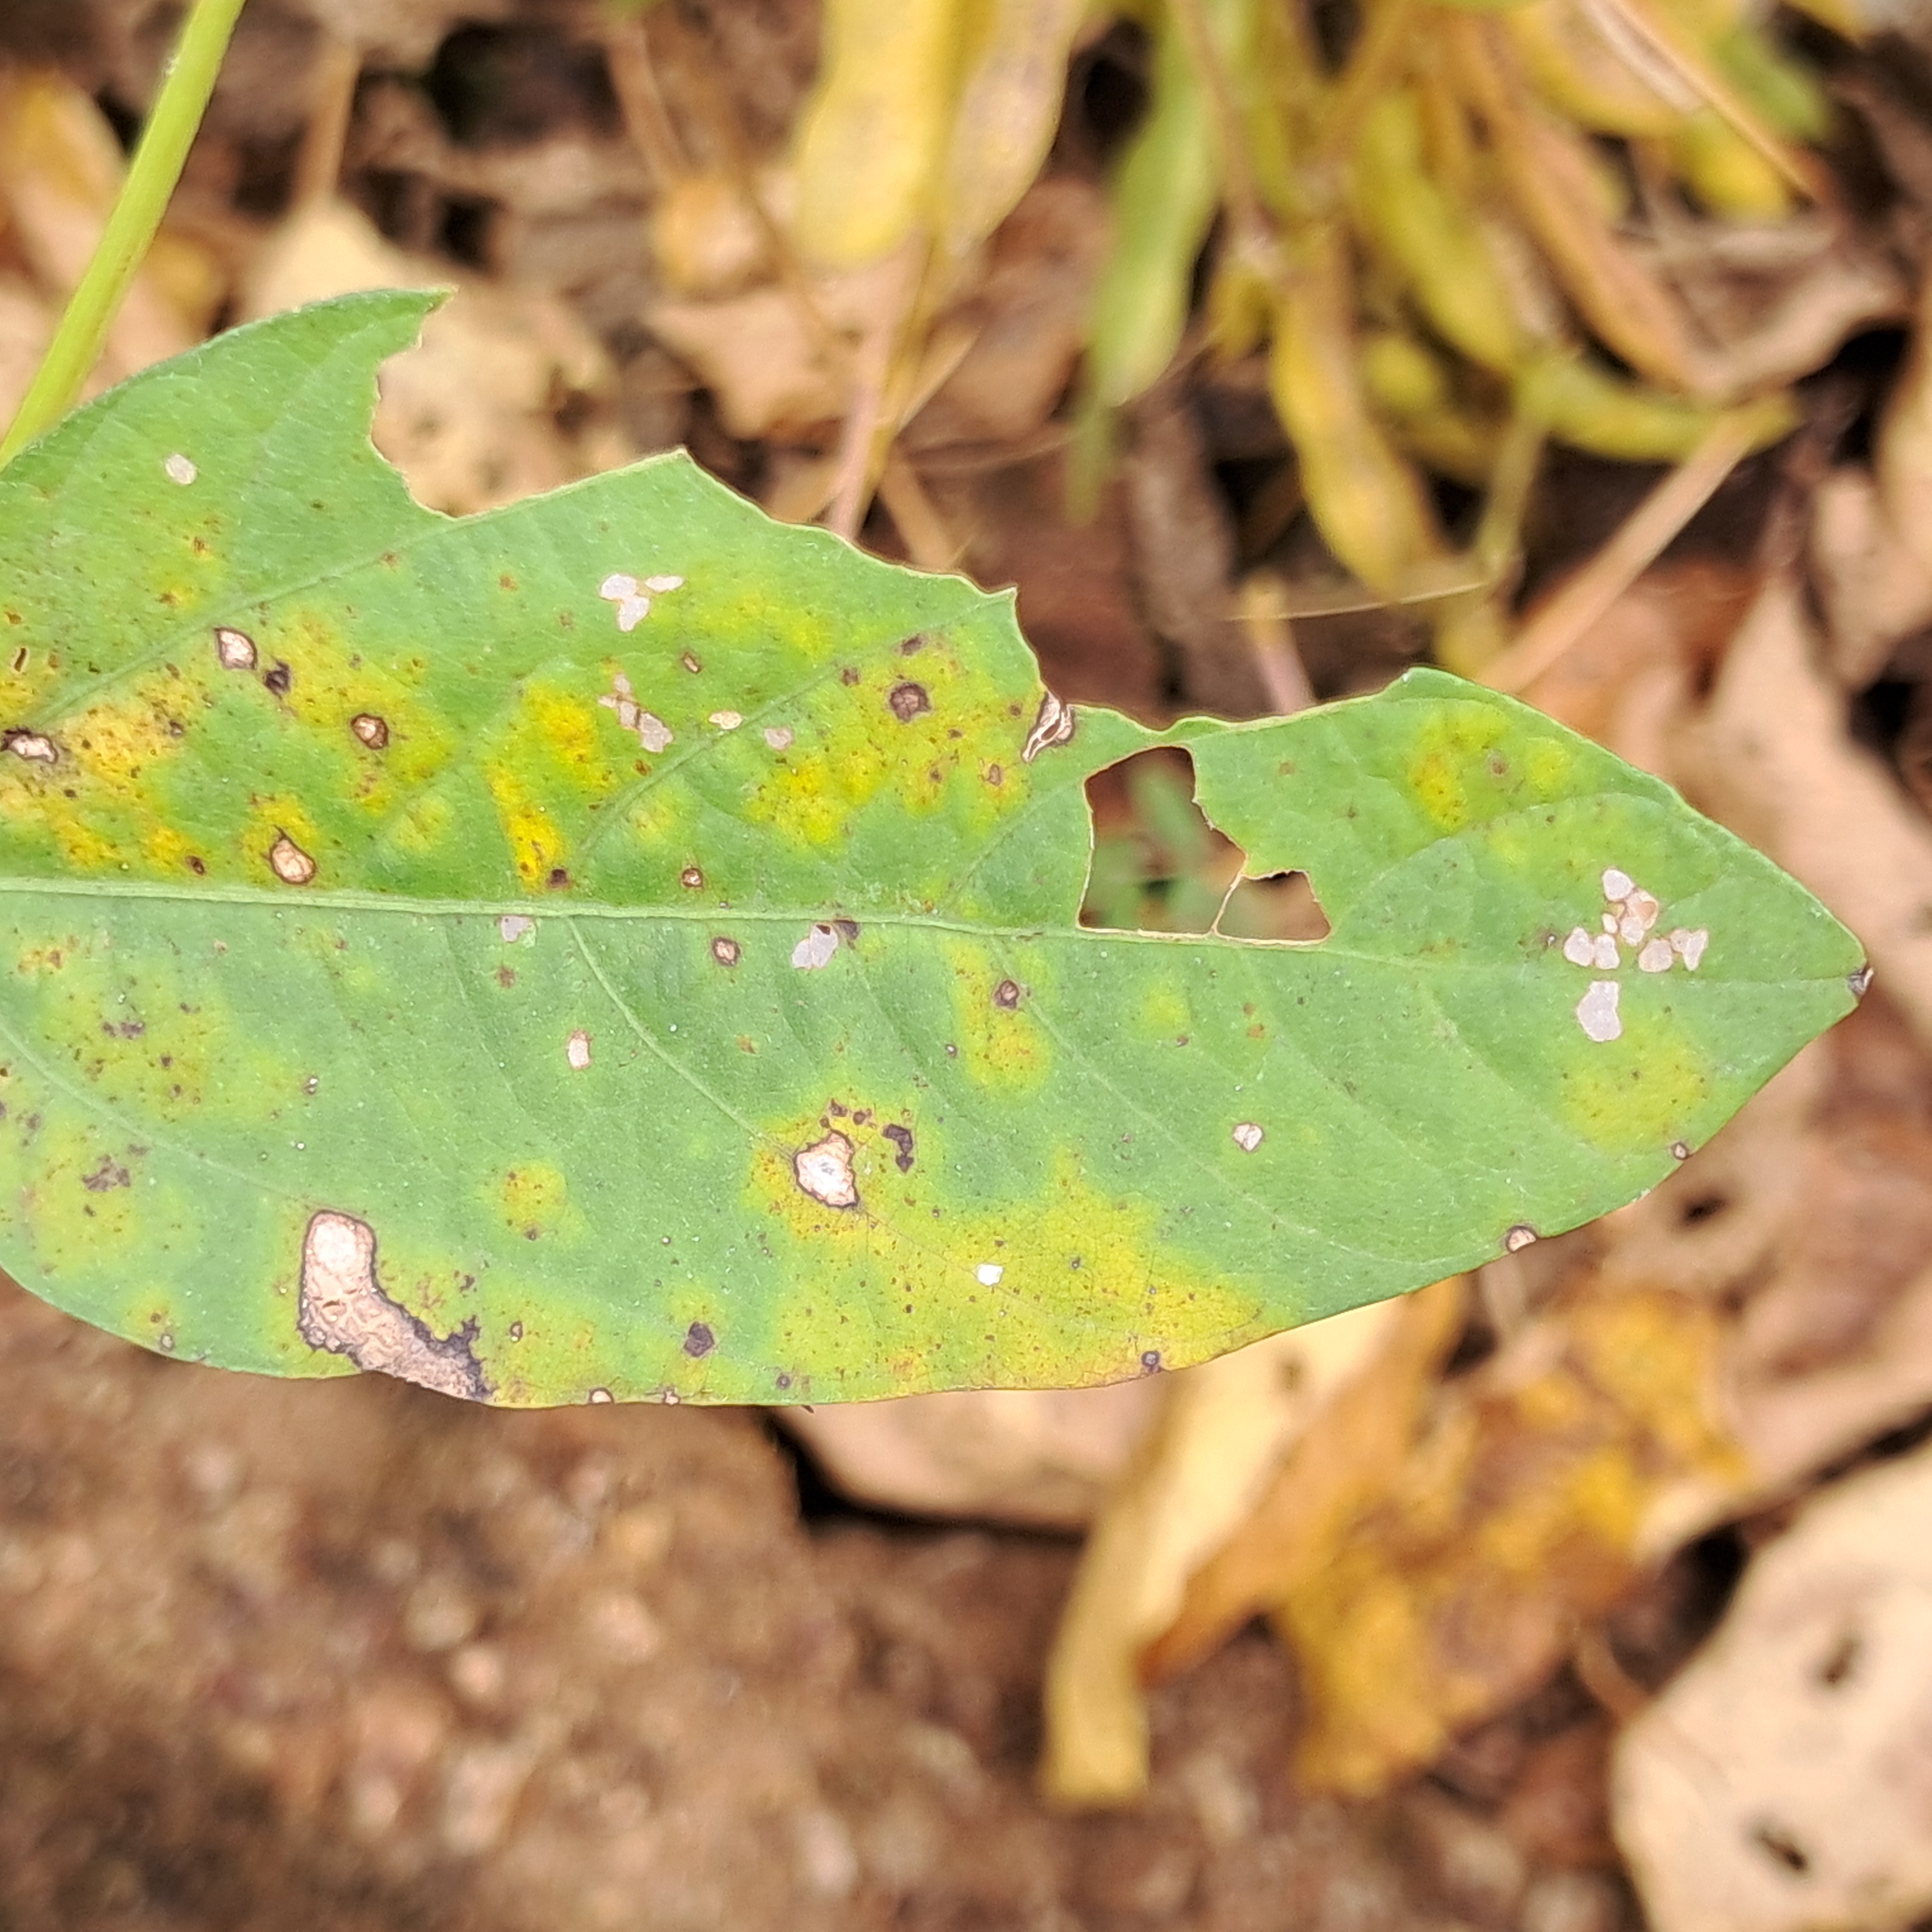
Label: Frog_Leaf_Eye